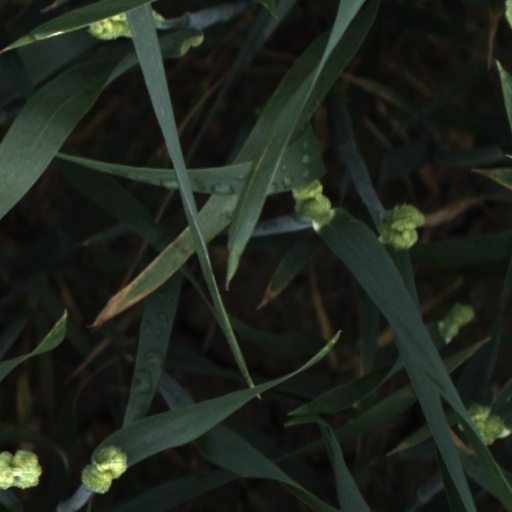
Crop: wheat